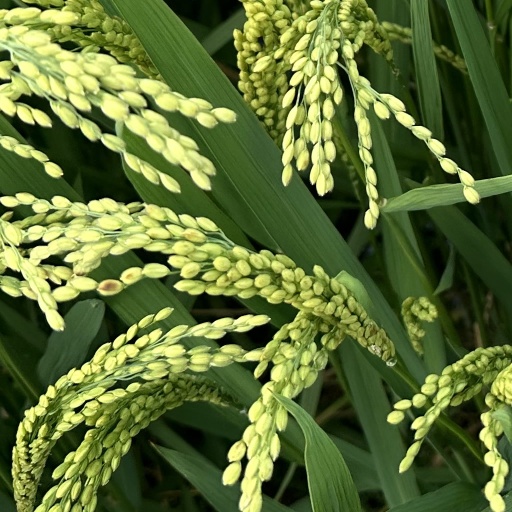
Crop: rice